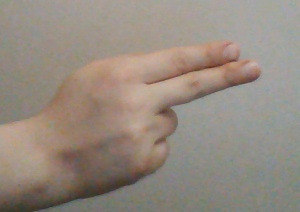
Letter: ain